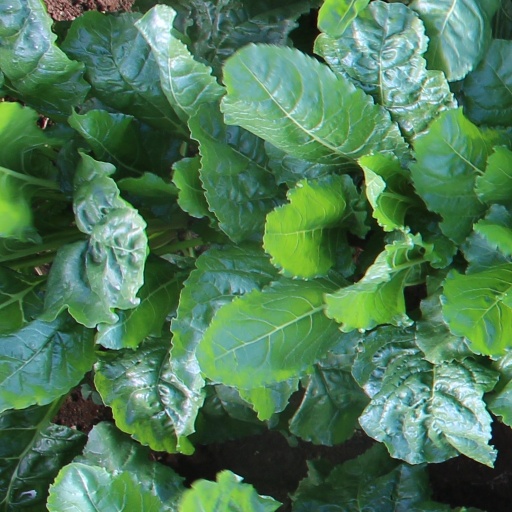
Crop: sugar beet